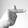
ASL letter: T